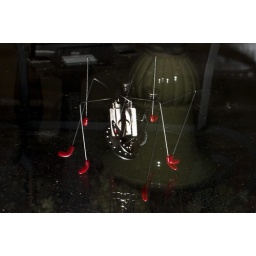
Mechanical toy on a glass table with off camera SB-800 in repeating flash mode